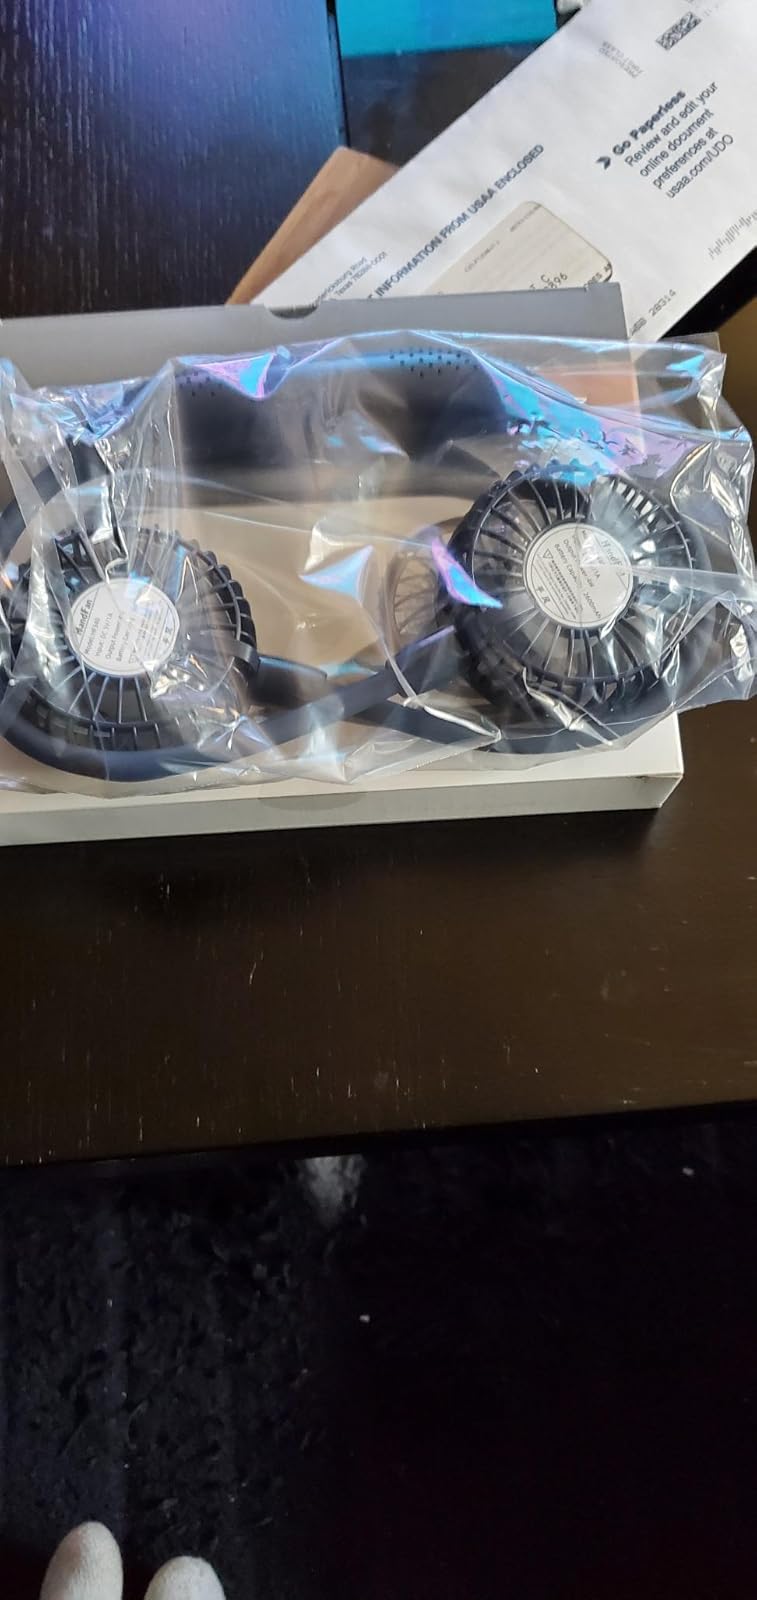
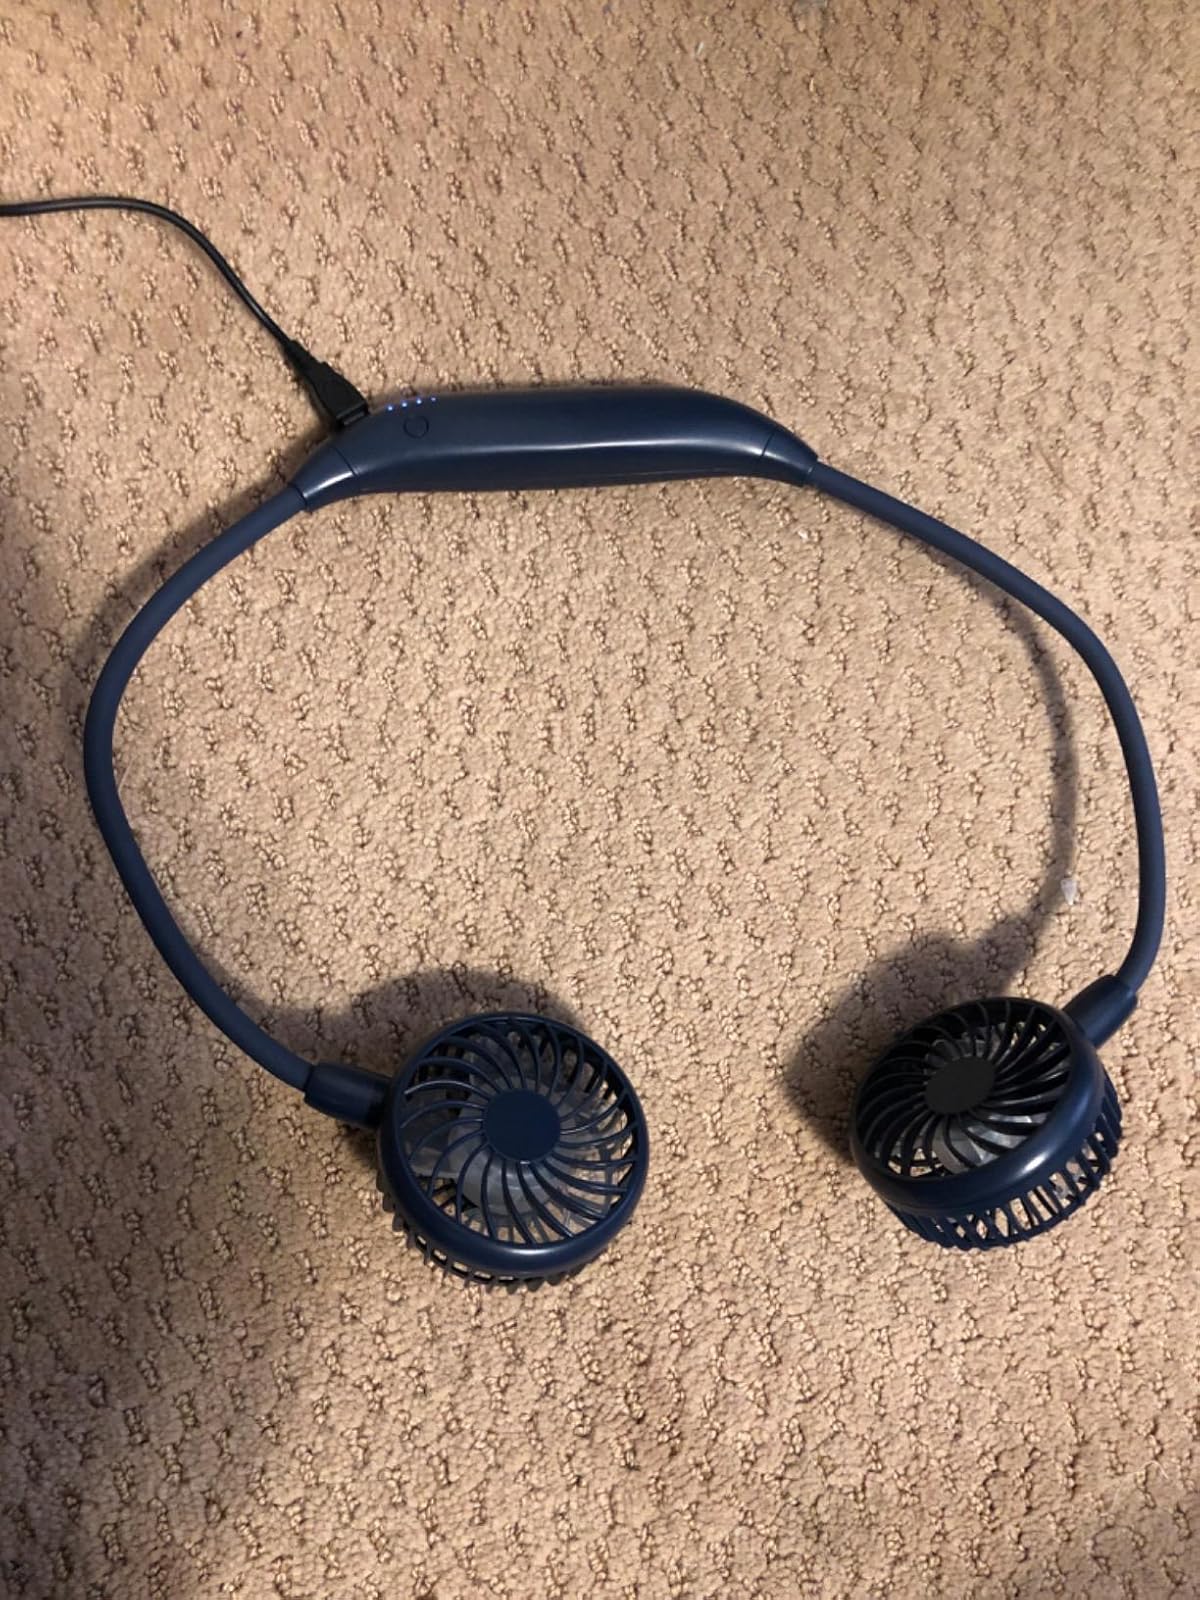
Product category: fan
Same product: yes